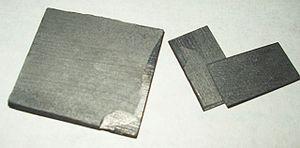
Le carbone pyrolytique est un matériau synthétique similaire au graphite, mais avec des liaisons covalentes entre ses couches de graphène en raison d'imperfections lors de sa production.